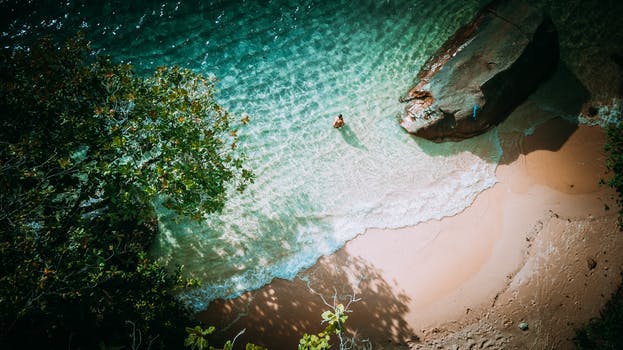
Label: No Watermark